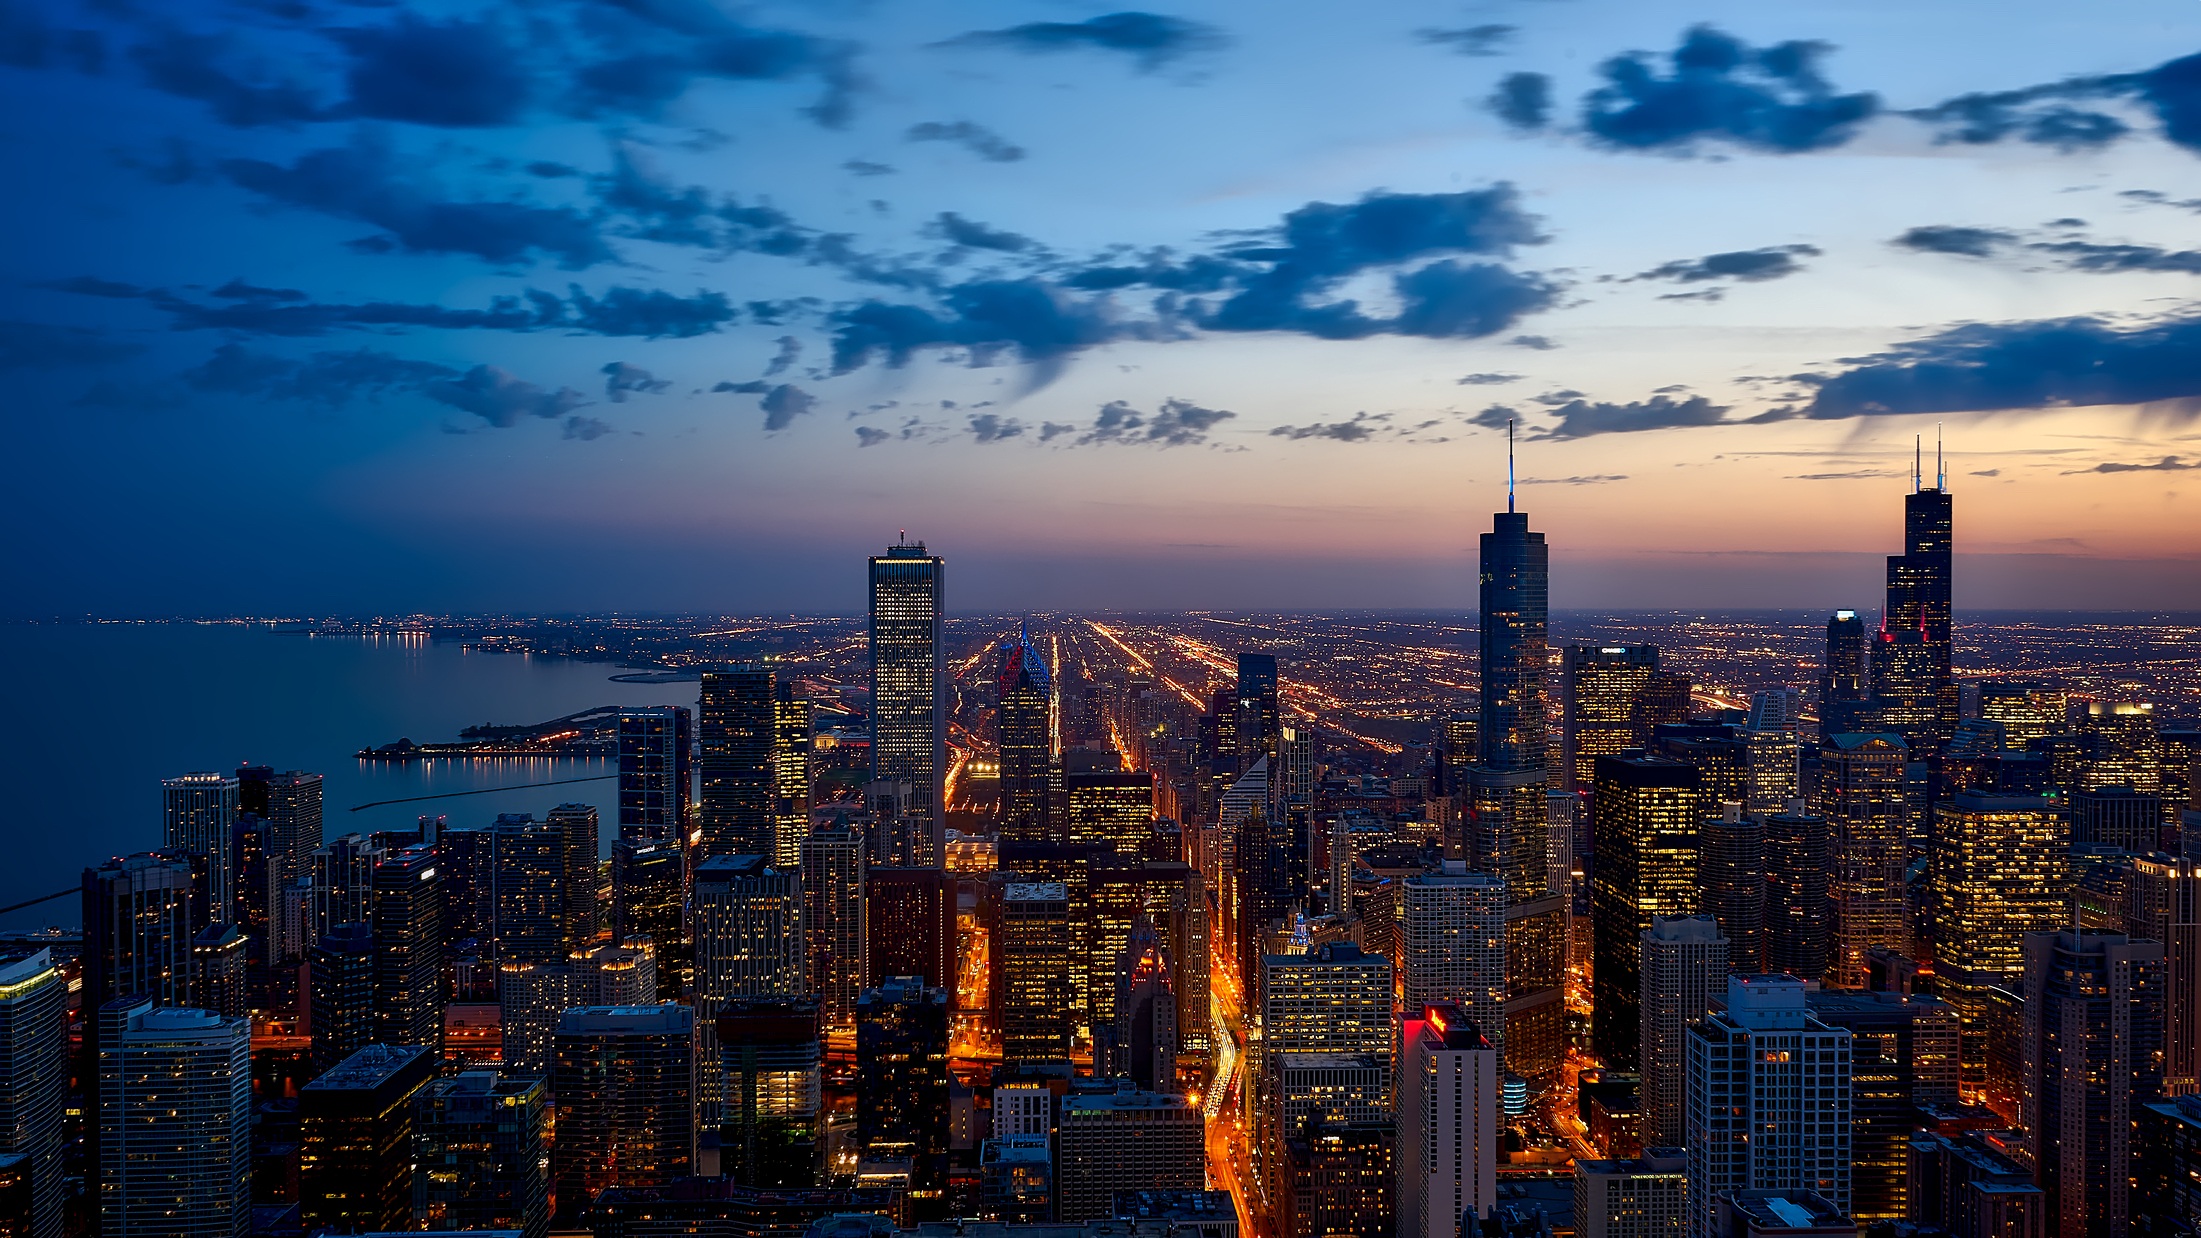
horizon, architecture, sky, sunset, skyline, night, dawn, city, skyscraper, urban, cityscape, panorama, downtown, dusk, evening, tower, chicago, tower block, hdr, lights, clouds, skyscrapers, buildings, illinois, metropolis, lake michigan, urban area, human settlement, atmosphere of earth, metropolitan area